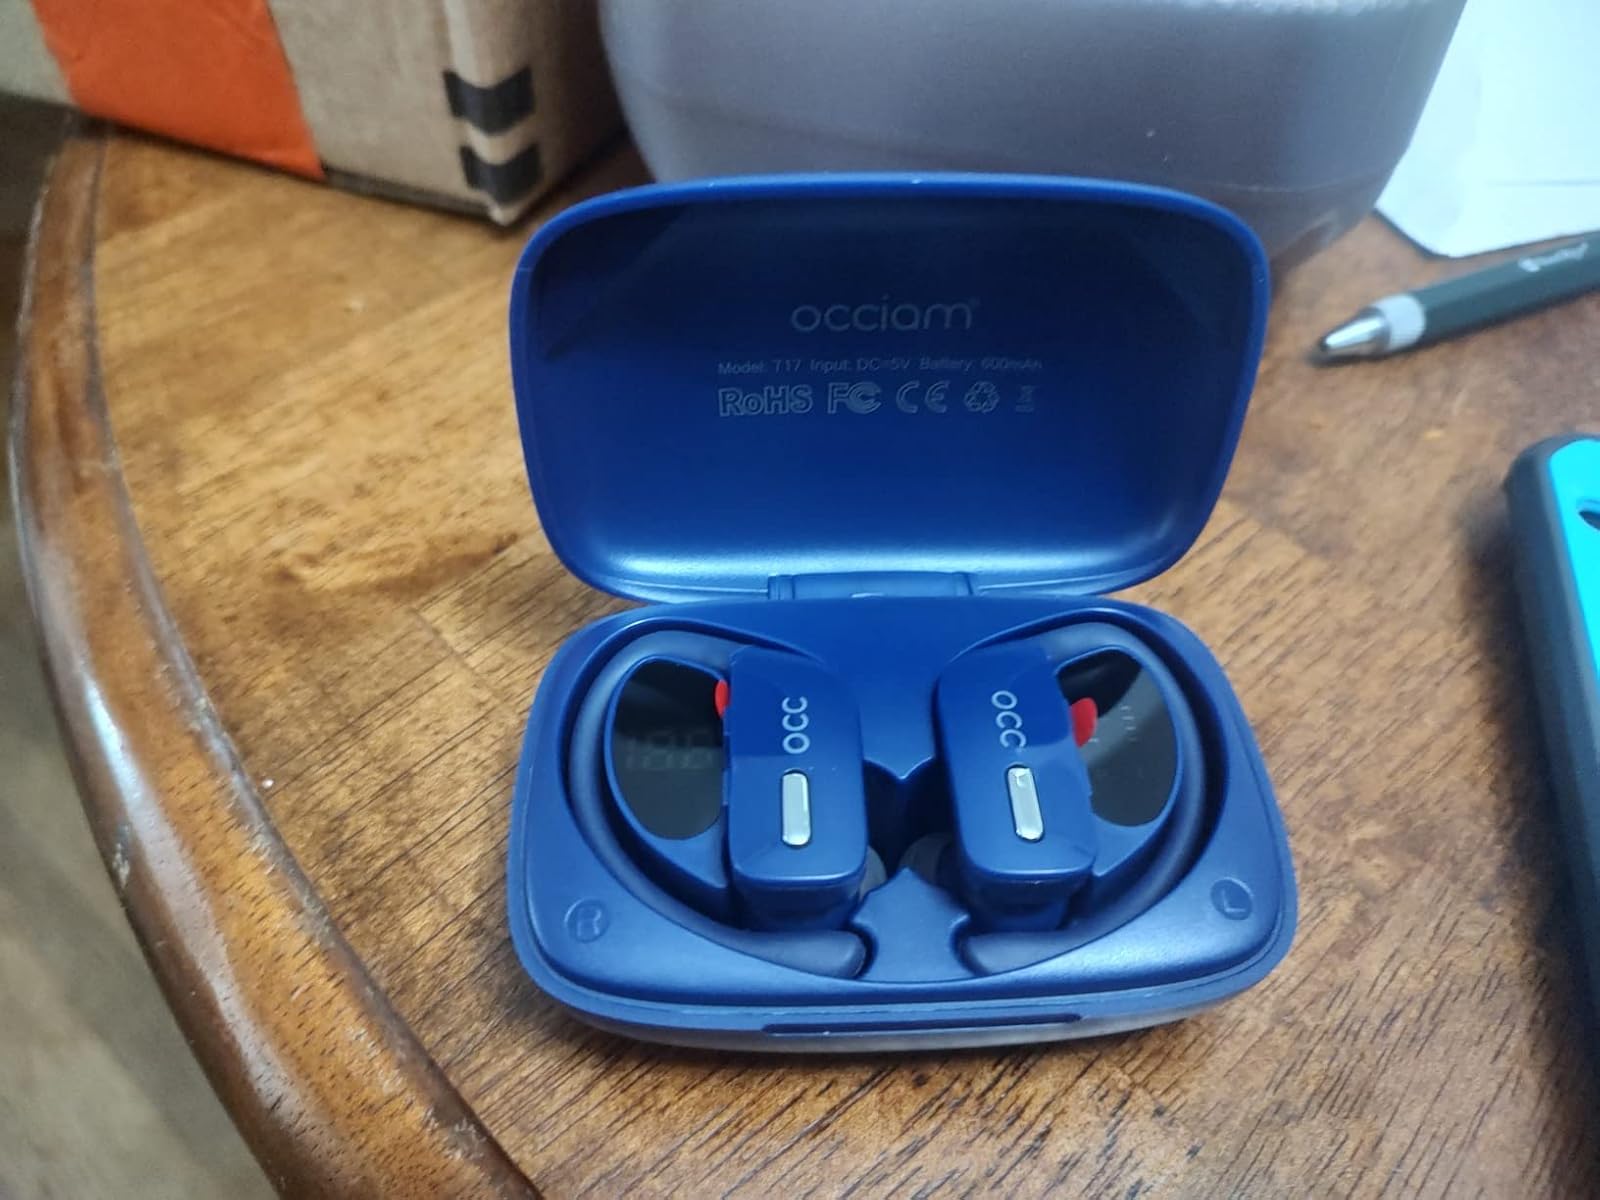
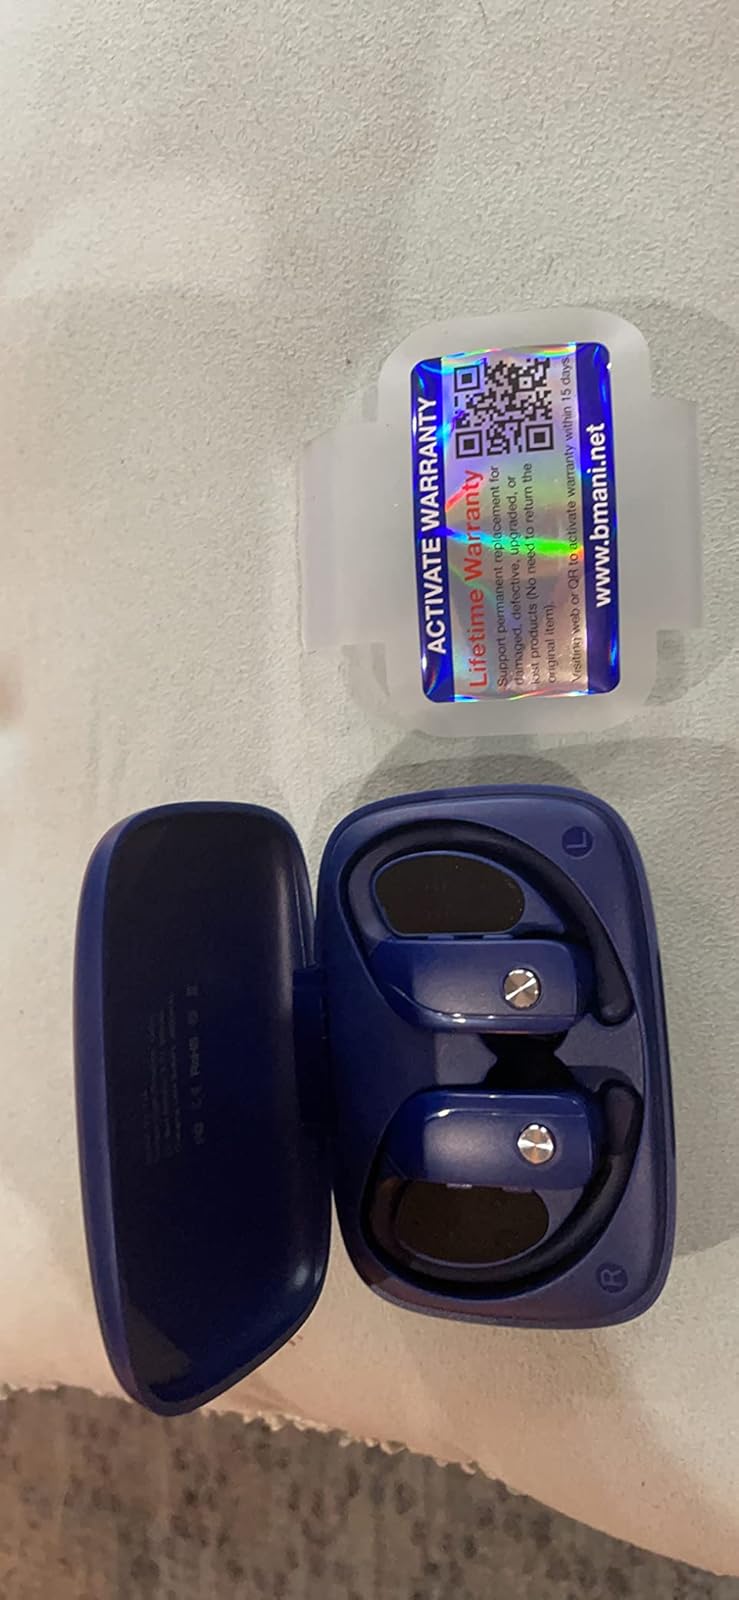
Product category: earbuds
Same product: no